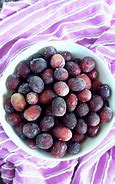
Label: Grapes